Real business-cycle theory

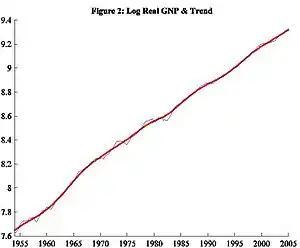
FIGURE 2

Observe the difference between this growth component and the jerkier data. Economists refer to these cyclical movements about the trend as business cycles. Figure 3 explicitly captures such deviations. Note the horizontal axis at 0. A point on this line indicates that there was no deviation from the trend that year. All other points above and below the line imply deviations. Using log real GNP, the distance between any point and the 0 line roughly equals the percentage deviation from the long-run growth trend. Also, note that the Y-axis uses very small values. This indicates that the deviations in real GNP are comparatively small and might be attributable to measurement errors rather than real deviations.